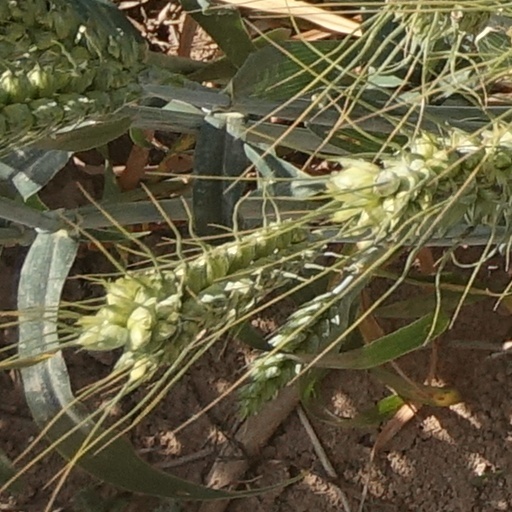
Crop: wheat